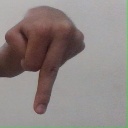
अक्षर: प